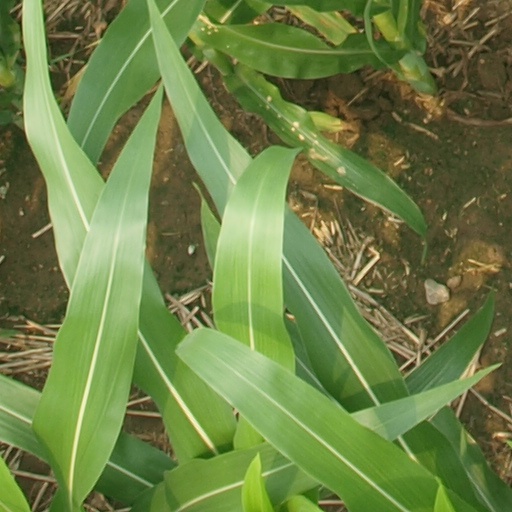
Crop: maize; corn